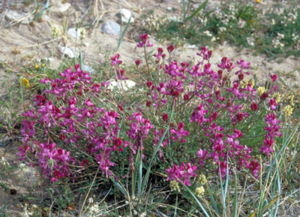
Hedysarum alpinum est une espèce de plantes herbacées de la famille des Fabaceae.